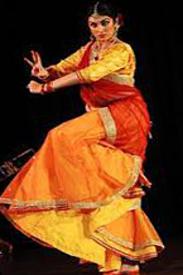
Dance form: kathak